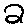
Label: 2